Julia Rush Cutler Ward

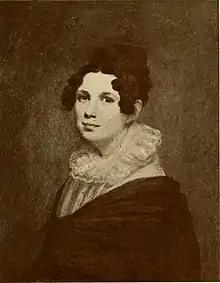

Julia Rush Cutler Ward (January 5, 1796November 9, 1824) was an American occasional poet. One of her poems is preserved in Rufus Wilmot Griswold's "Female Poets of America" (1878).